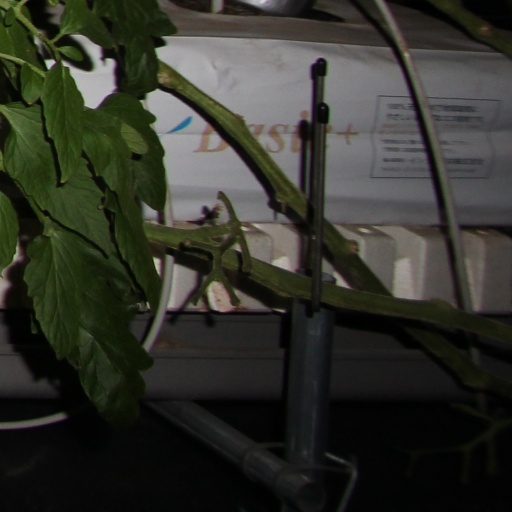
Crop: tomato